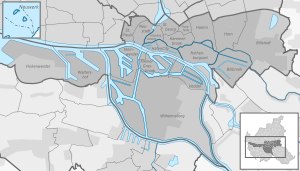
Bezirk Hamburg-Mitte
Hamburg-Mittes bydele
Bezirk Hamburg-Mitte er det midterste af de syv bezirke i den tyske bystat Hamborg. Det deler Hamborgs område horisontalt fra den vestlige til østlige delstatsgrænse, og omfatter ud over Hamburger Innenstadt også store dele af Hamburger Hafen samt den administrative eksklave "Stadtteil" Hamburg-Neuwerk, bestående af tre øer, der ligger 120 km væk ved Elbens udmunding ved Cuxhaven. Siden bezirkreformen i 2006, hører bydelen Wilhelmsburg, som før var en del af Bezirk Harburg, til Bezirk Hamburg-Mitte.